Wright brothers patent war

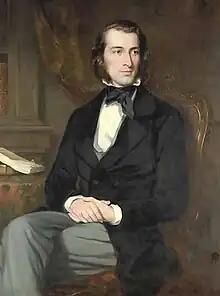
M.P.W. Boulton, the British inventor of ailerons in 1868

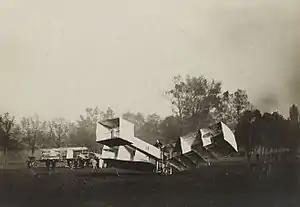
14-bis in November 1906, with its ailerons

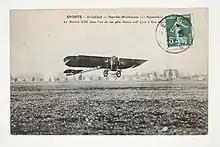
Blériot VIII with wingtip ailerons in September 1908

There are conflicting claims over who first invented the aileron as a method for lateral flight control. In 1868, before the advent of powered, heavier-than-air aircraft — and within eleven years distant in time from the birth of all three of the involved parties in the American lawsuit — English inventor Matthew Piers Watt Boulton first patented ailerons. Boulton's patent, No. 392, awarded in 1868 some 40 years before ailerons were 'reinvented', became forgotten until the aileron was in general use. Aviation historian Charles Gibbs-Smith wrote in 1956 that if Boulton's ailerons had been revealed at the time of the Wright brothers' patent filings, the brothers might not have been able to claim priority of invention for lateral control of flying machines. U.S. District Judge John R. Hazel, who heard the Wright lawsuit against Curtiss, found to the contrary, ruling in 1913 that Boulton's "assertions and suggestions were altogether too conjectural to teach others how to reduce them to practice, and therefore his patent is not anticipatory."